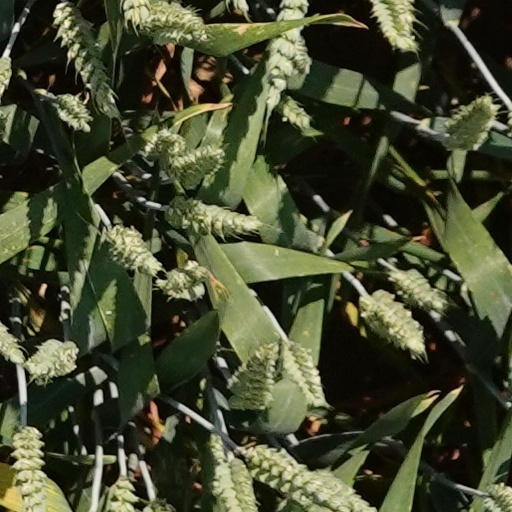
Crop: wheat